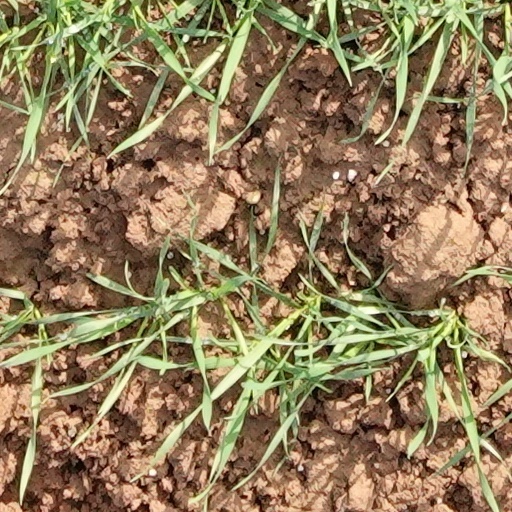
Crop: wheat